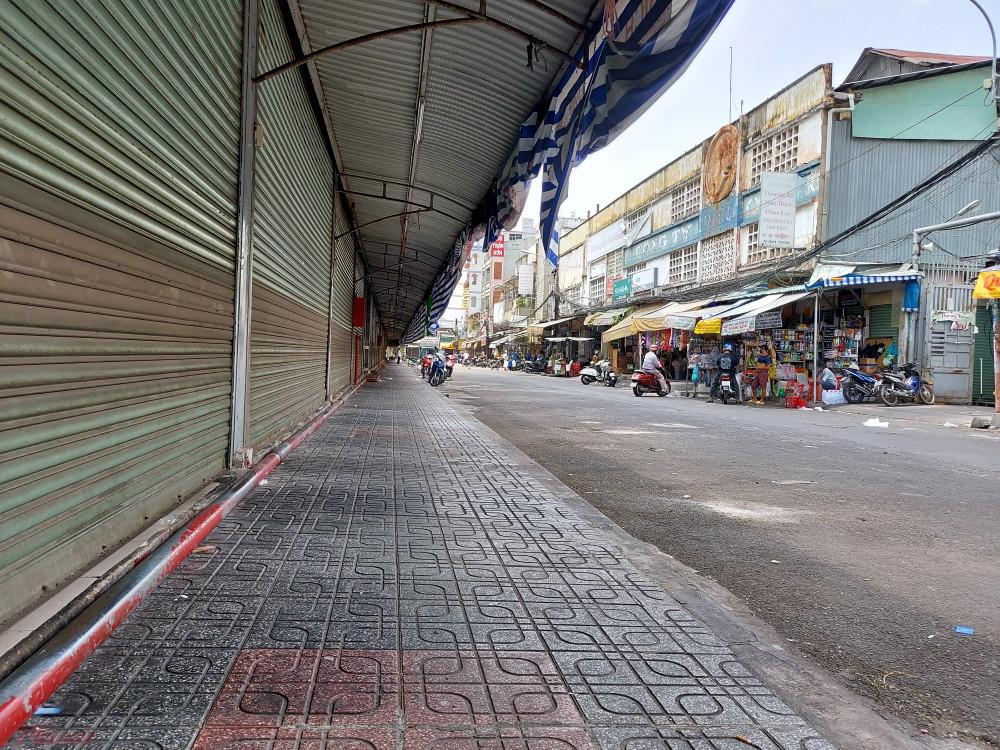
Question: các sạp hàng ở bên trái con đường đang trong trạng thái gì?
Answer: các sạp hàng ở bên trái con đường đang trong trạng thái đóng cửa